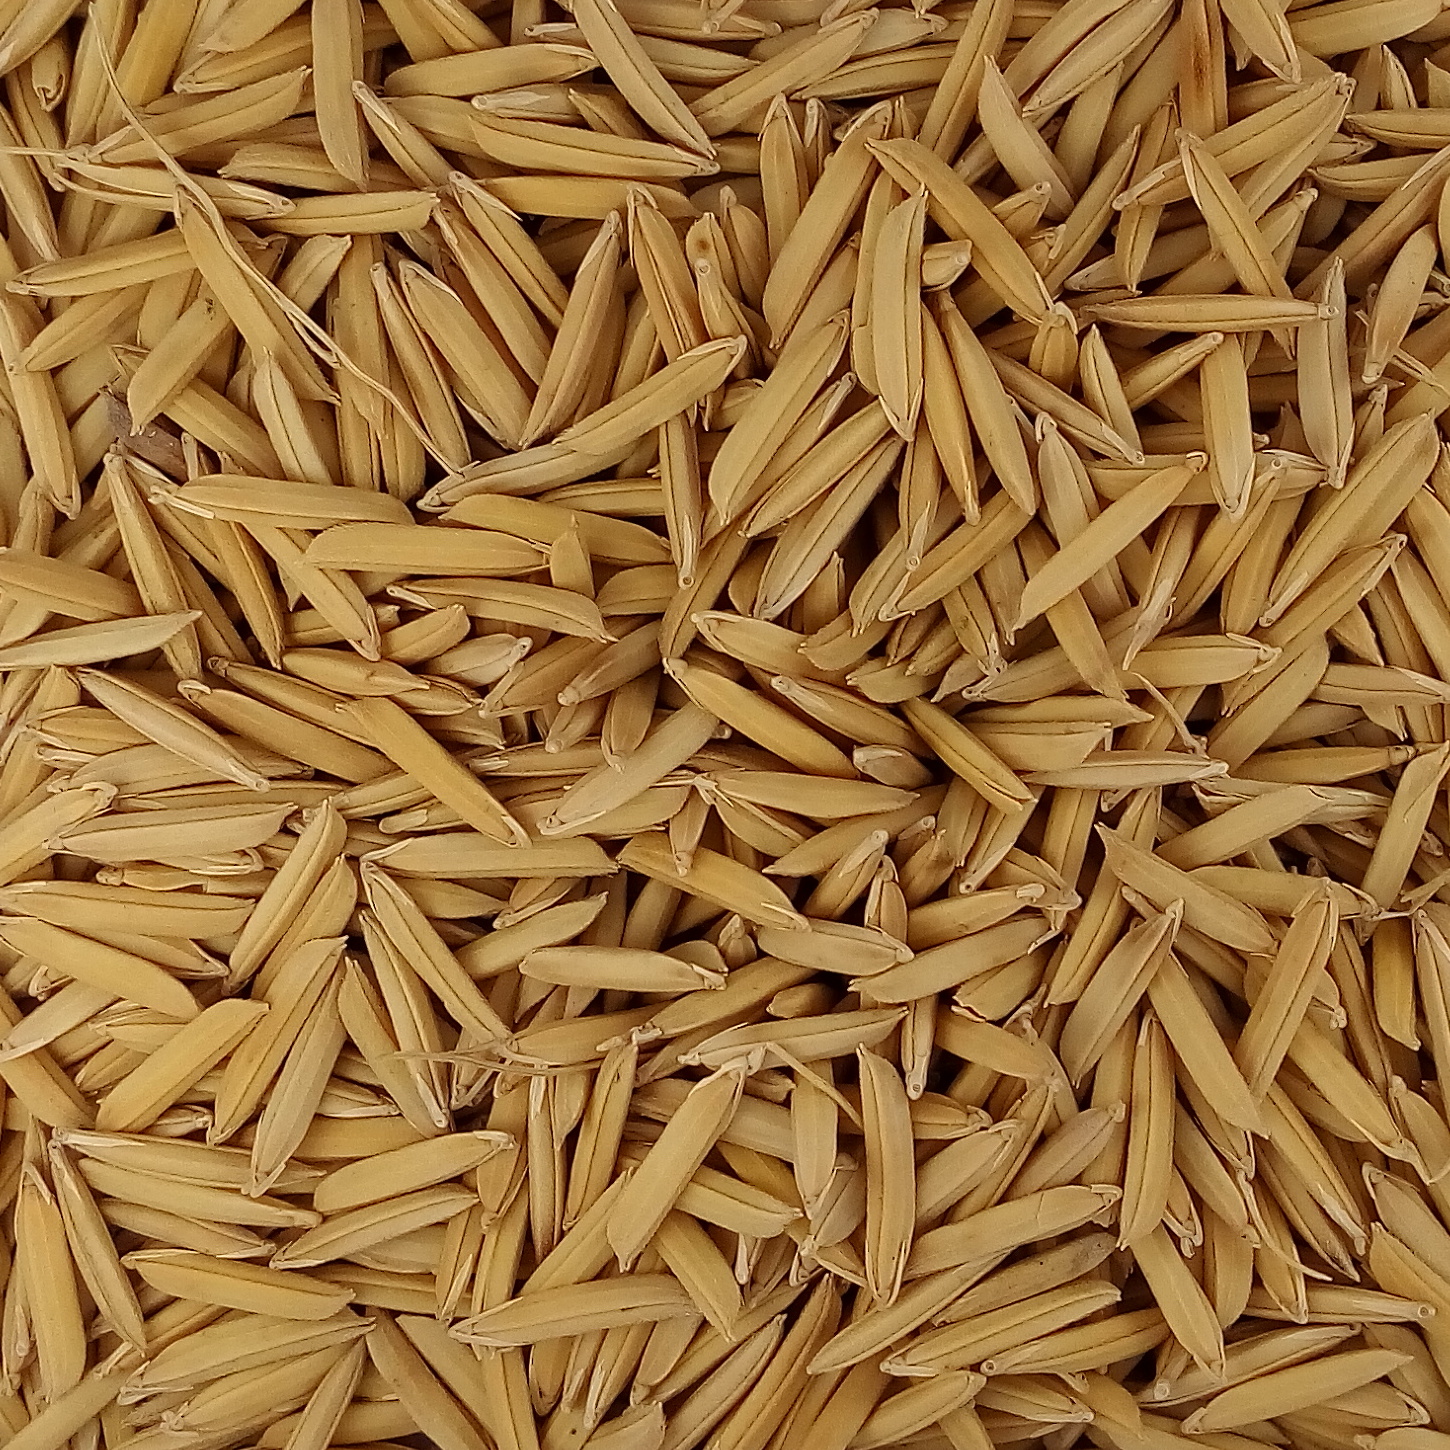
Rice seed variety: 1509